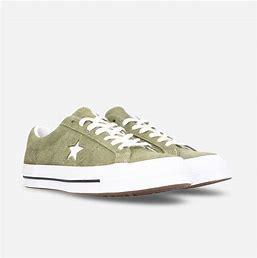
Brand: Converse
Model: One Star Ox